Premio Lo Nuestro 2000

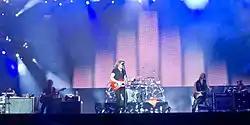
Maná "(pictured in 2012)" won the Lo Nuestro Award for Pop Group of the Year.

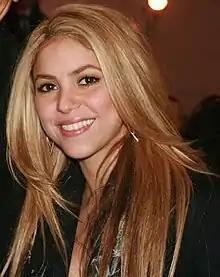
Colombian singer Shakira "(pictured in 2009)" was named Female Pop Singer of the Year for the third time.

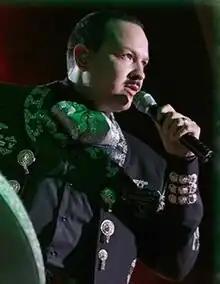
Singer-songwriter Pepe Aguilar received the Regional/Mexican Album of the Year Award.

Winners were announced before the live audience during the ceremony. American singer Marc Anthony was the most nominated performer, but ended the ceremony winning none. Anthony's nominations at the Tropical/Salsa Field (Male Singer and Song of the Year) were awarded to Puerto-Rican American Elvis Crespo, who also received the Album of the Year accolade for his second album "Píntame"; while his Pop Field nominations were handed to "Livin' la Vida Loca" by Ricky Martin for Song of the Year and Male Artist was also given to Martin. The English-language version of "Livin' la Vida Loca" was also nominated for a Grammy Award for Song of the Year at the 42nd Grammy Awards.